Bobak Ferdowsi

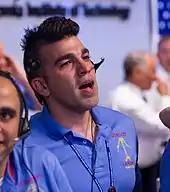
Ferdowsi observes Curiosity's successful landing on Mars.

Ferdowsi became a media sensation when, during the August 6, 2012 landing of the Curiosity rover on Mars, he wore a mohawk hairstyle that was seen on NASA TV's live broadcast of the event. He was seated in a prominent camera position and his mohawk unexpectedly became an iconic image of the landing. Ferdowsi explained that he wore a new haircut for every mission and the mohawk was chosen by his team by popular vote.